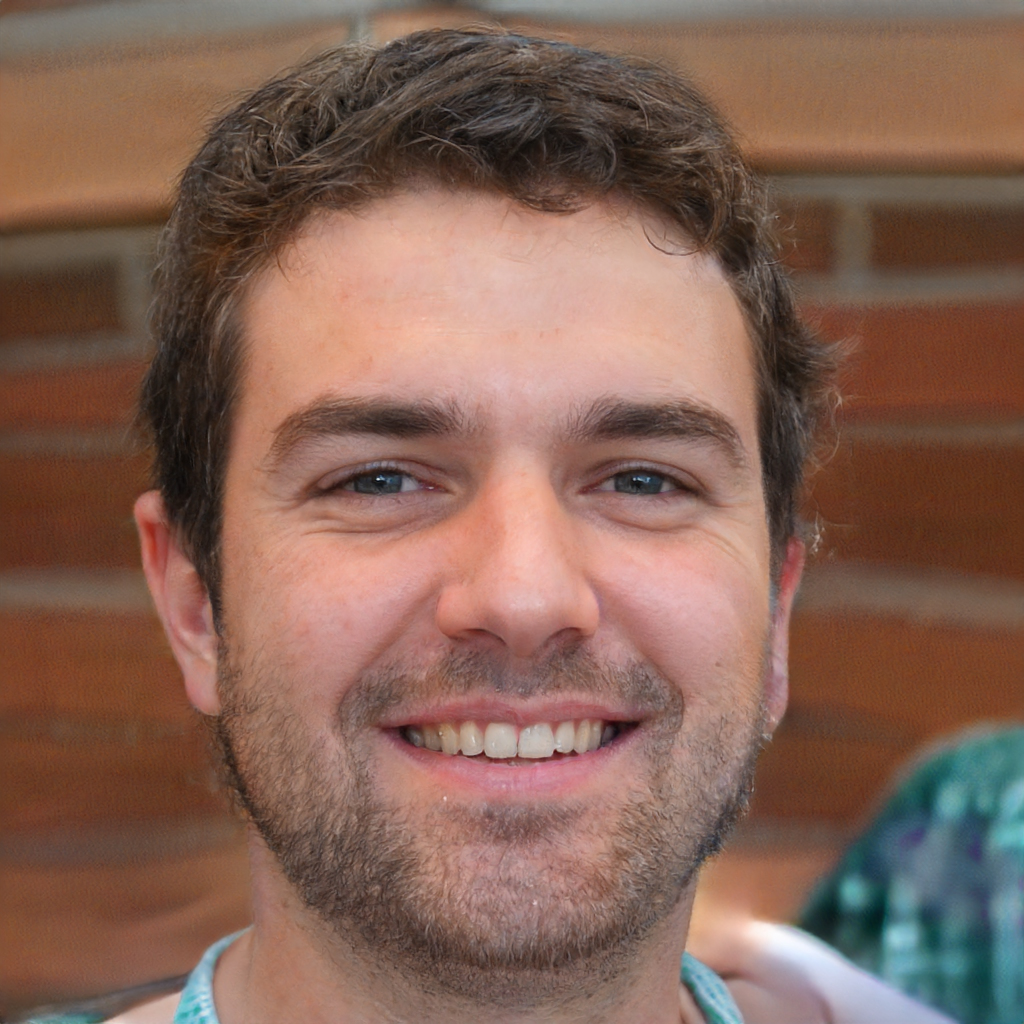
Label: No Watermark